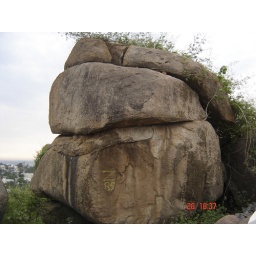
Hope the rock does not get destroyed and get replaced by another building